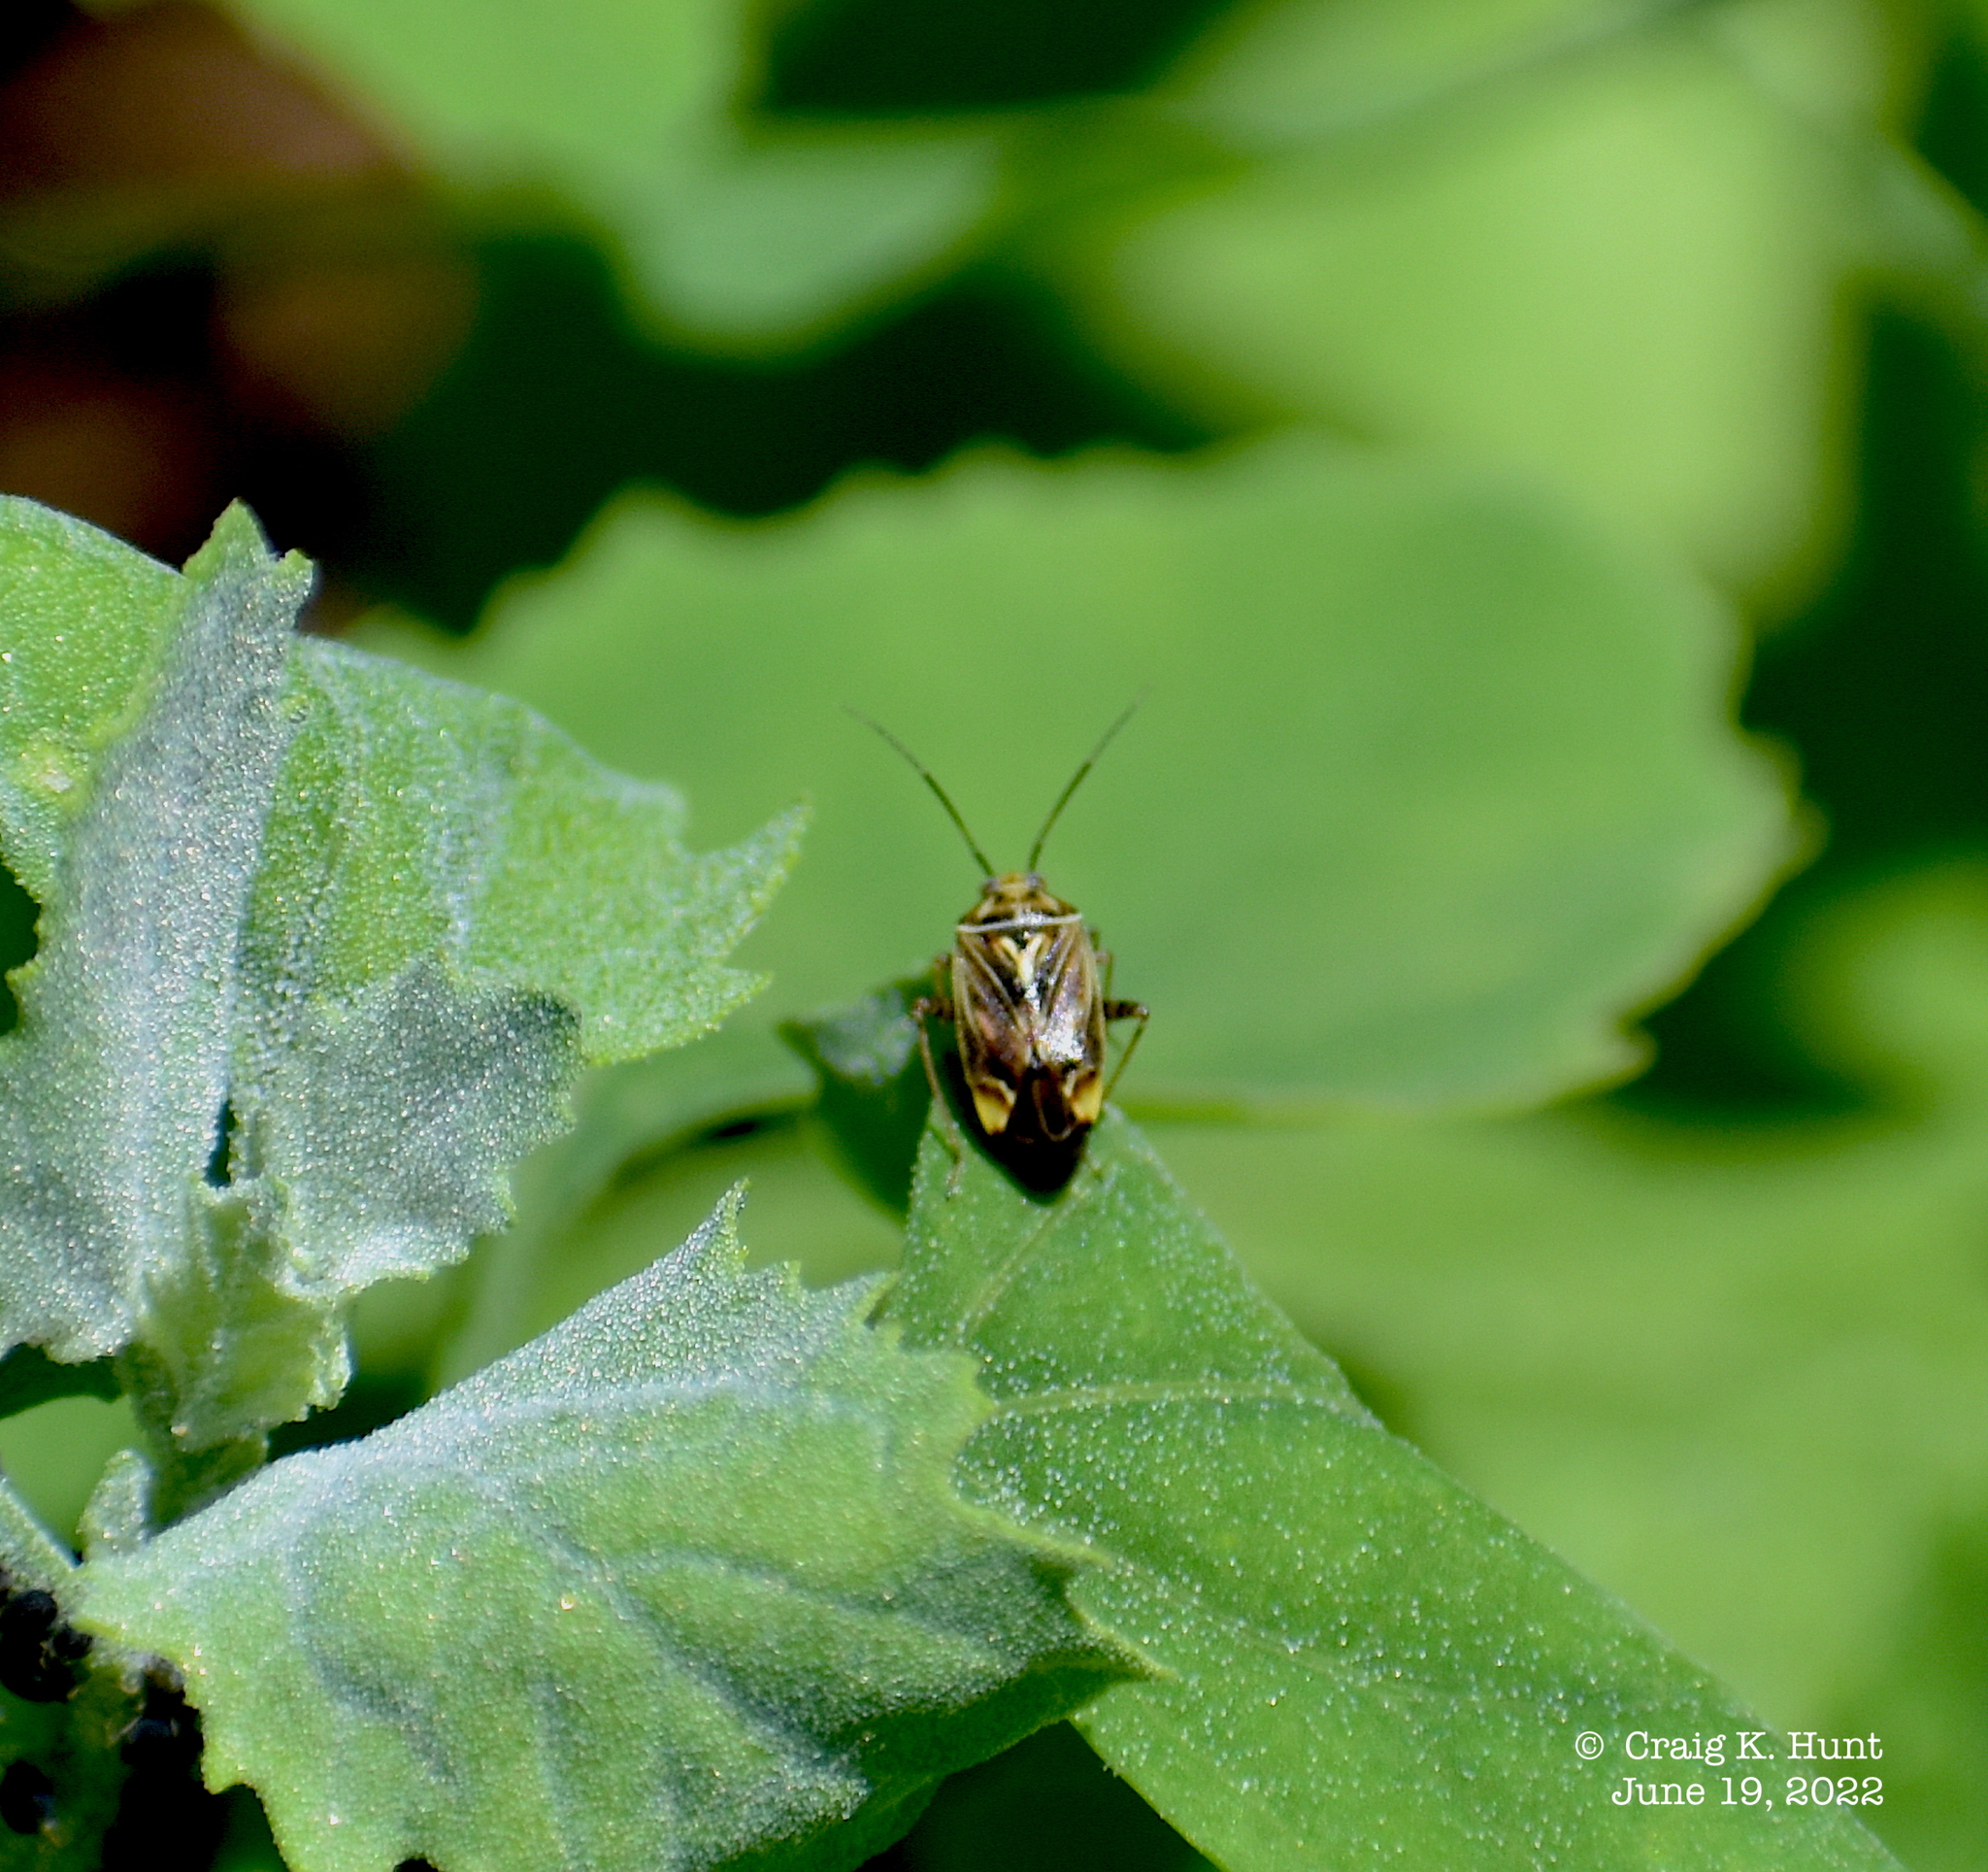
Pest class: lygus_bug